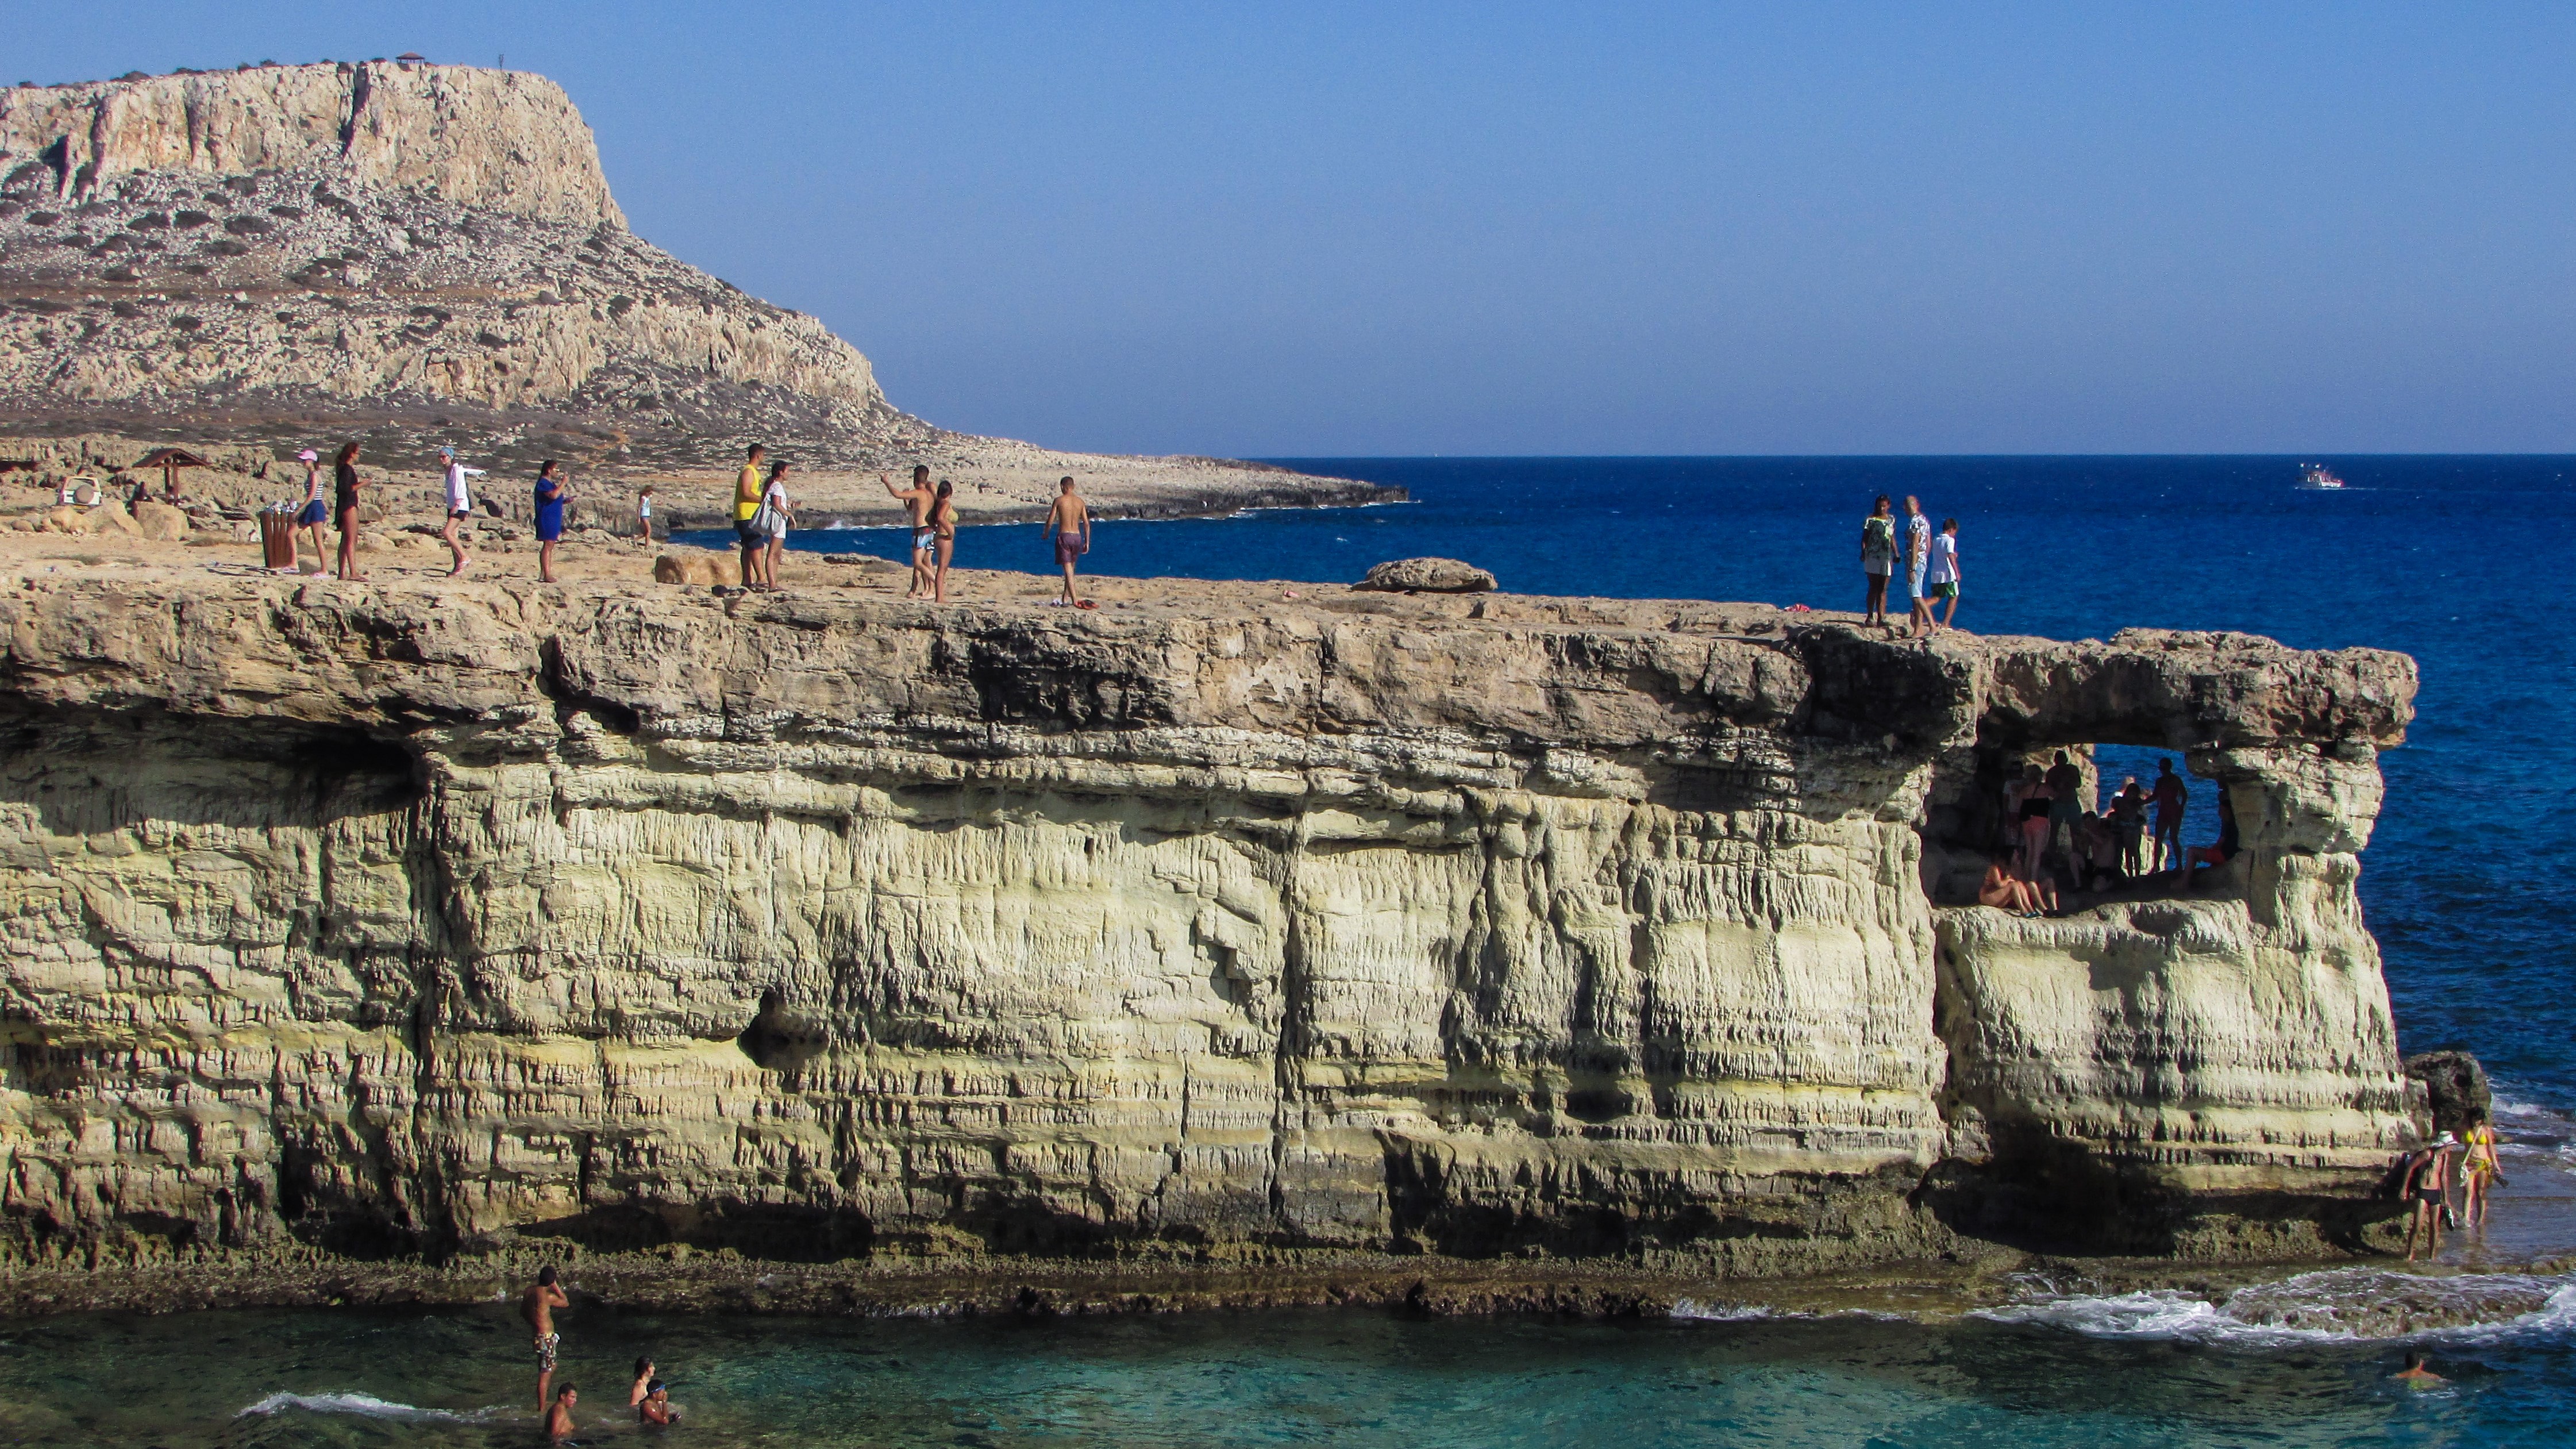
landscape, sea, coast, nature, rock, ocean, shore, vacation, formation, cliff, cove, vehicle, tower, bay, stack, tourism, terrain, national park, geology, cavo greko, cyprus, shipwreck, cape, islet, landform, geographical feature